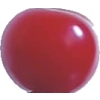
Label: cherry_sour